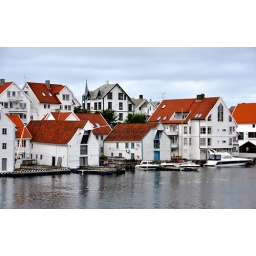
Traditional wharf buildings in red and white (Haugesund, Norway)